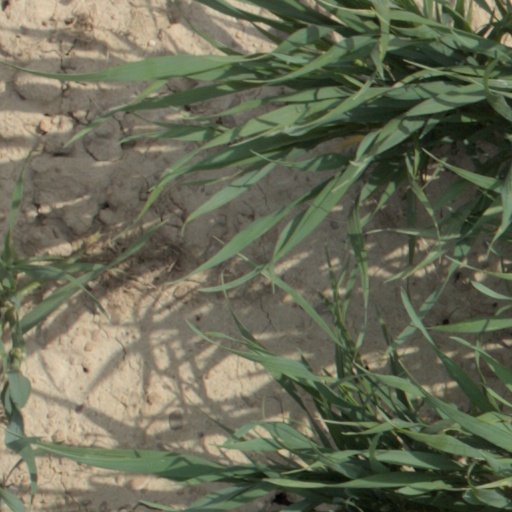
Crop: wheat